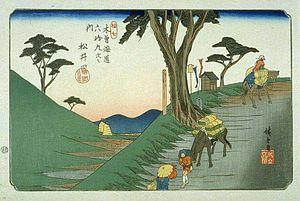
Matsuida-shuku était la seizième des soixante-neuf stations du Nakasendō. Elle est située dans la ville moderne d'Annaka, préfecture de Gunma au Japon, au pied du mont Myōgi.
Les Soixante-neuf Stations du Kiso Kaidō sont une série d'estampes japonaises ukiyo-e créées par Utagawa Hiroshige et Keisai Eisen entre 1834-1835 et 1842. Cette série représente l'ensemble des étapes de la grande route de Kiso Kaidō, allant d'Edo, où réside alors le shogun, à Kyōto, où réside l'empereur.